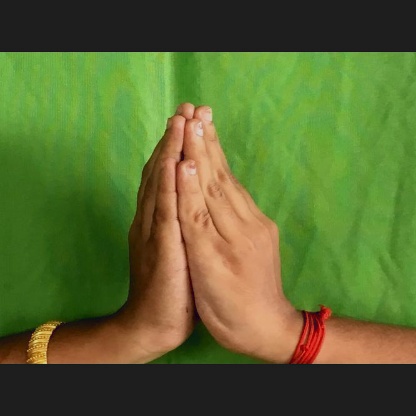
Mudra: Anjali